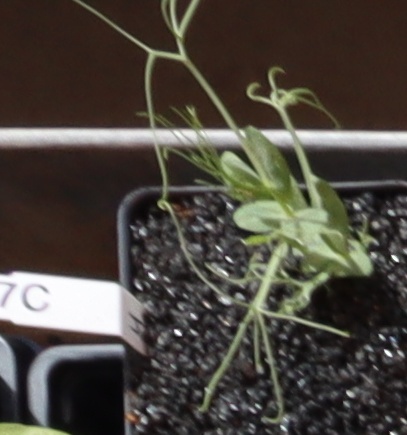
Label: Field Pea